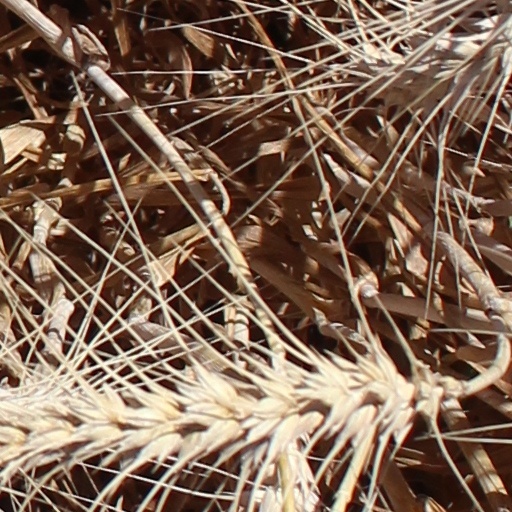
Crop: wheat